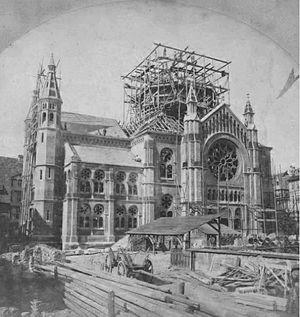
La nouvelle synagogue de Hanovre se trouvait dans la Bergstraße située dans le quartier Calenberger Neustadt de Hanovre. Elle a été construite suivant les plans de l'architecte Edwin Oppler, en style éclectique et historiciste, en prenant comme modèle l'église Saint-Augustin de Paris, la cathédrale de Worms et la cathédrale d'Aix-la-Chapelle.